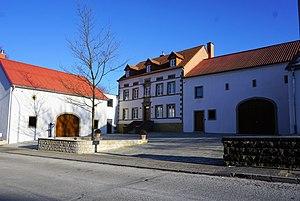
Brouch, commune de Biwer. Ferme.